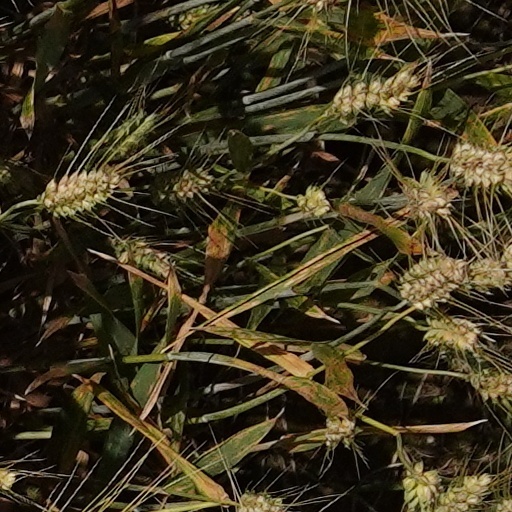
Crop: wheat